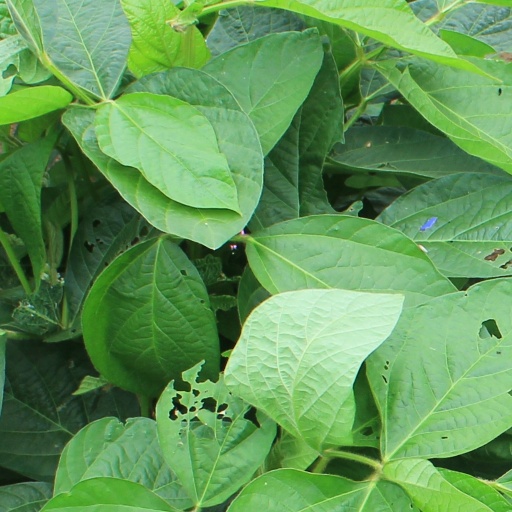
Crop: soybean